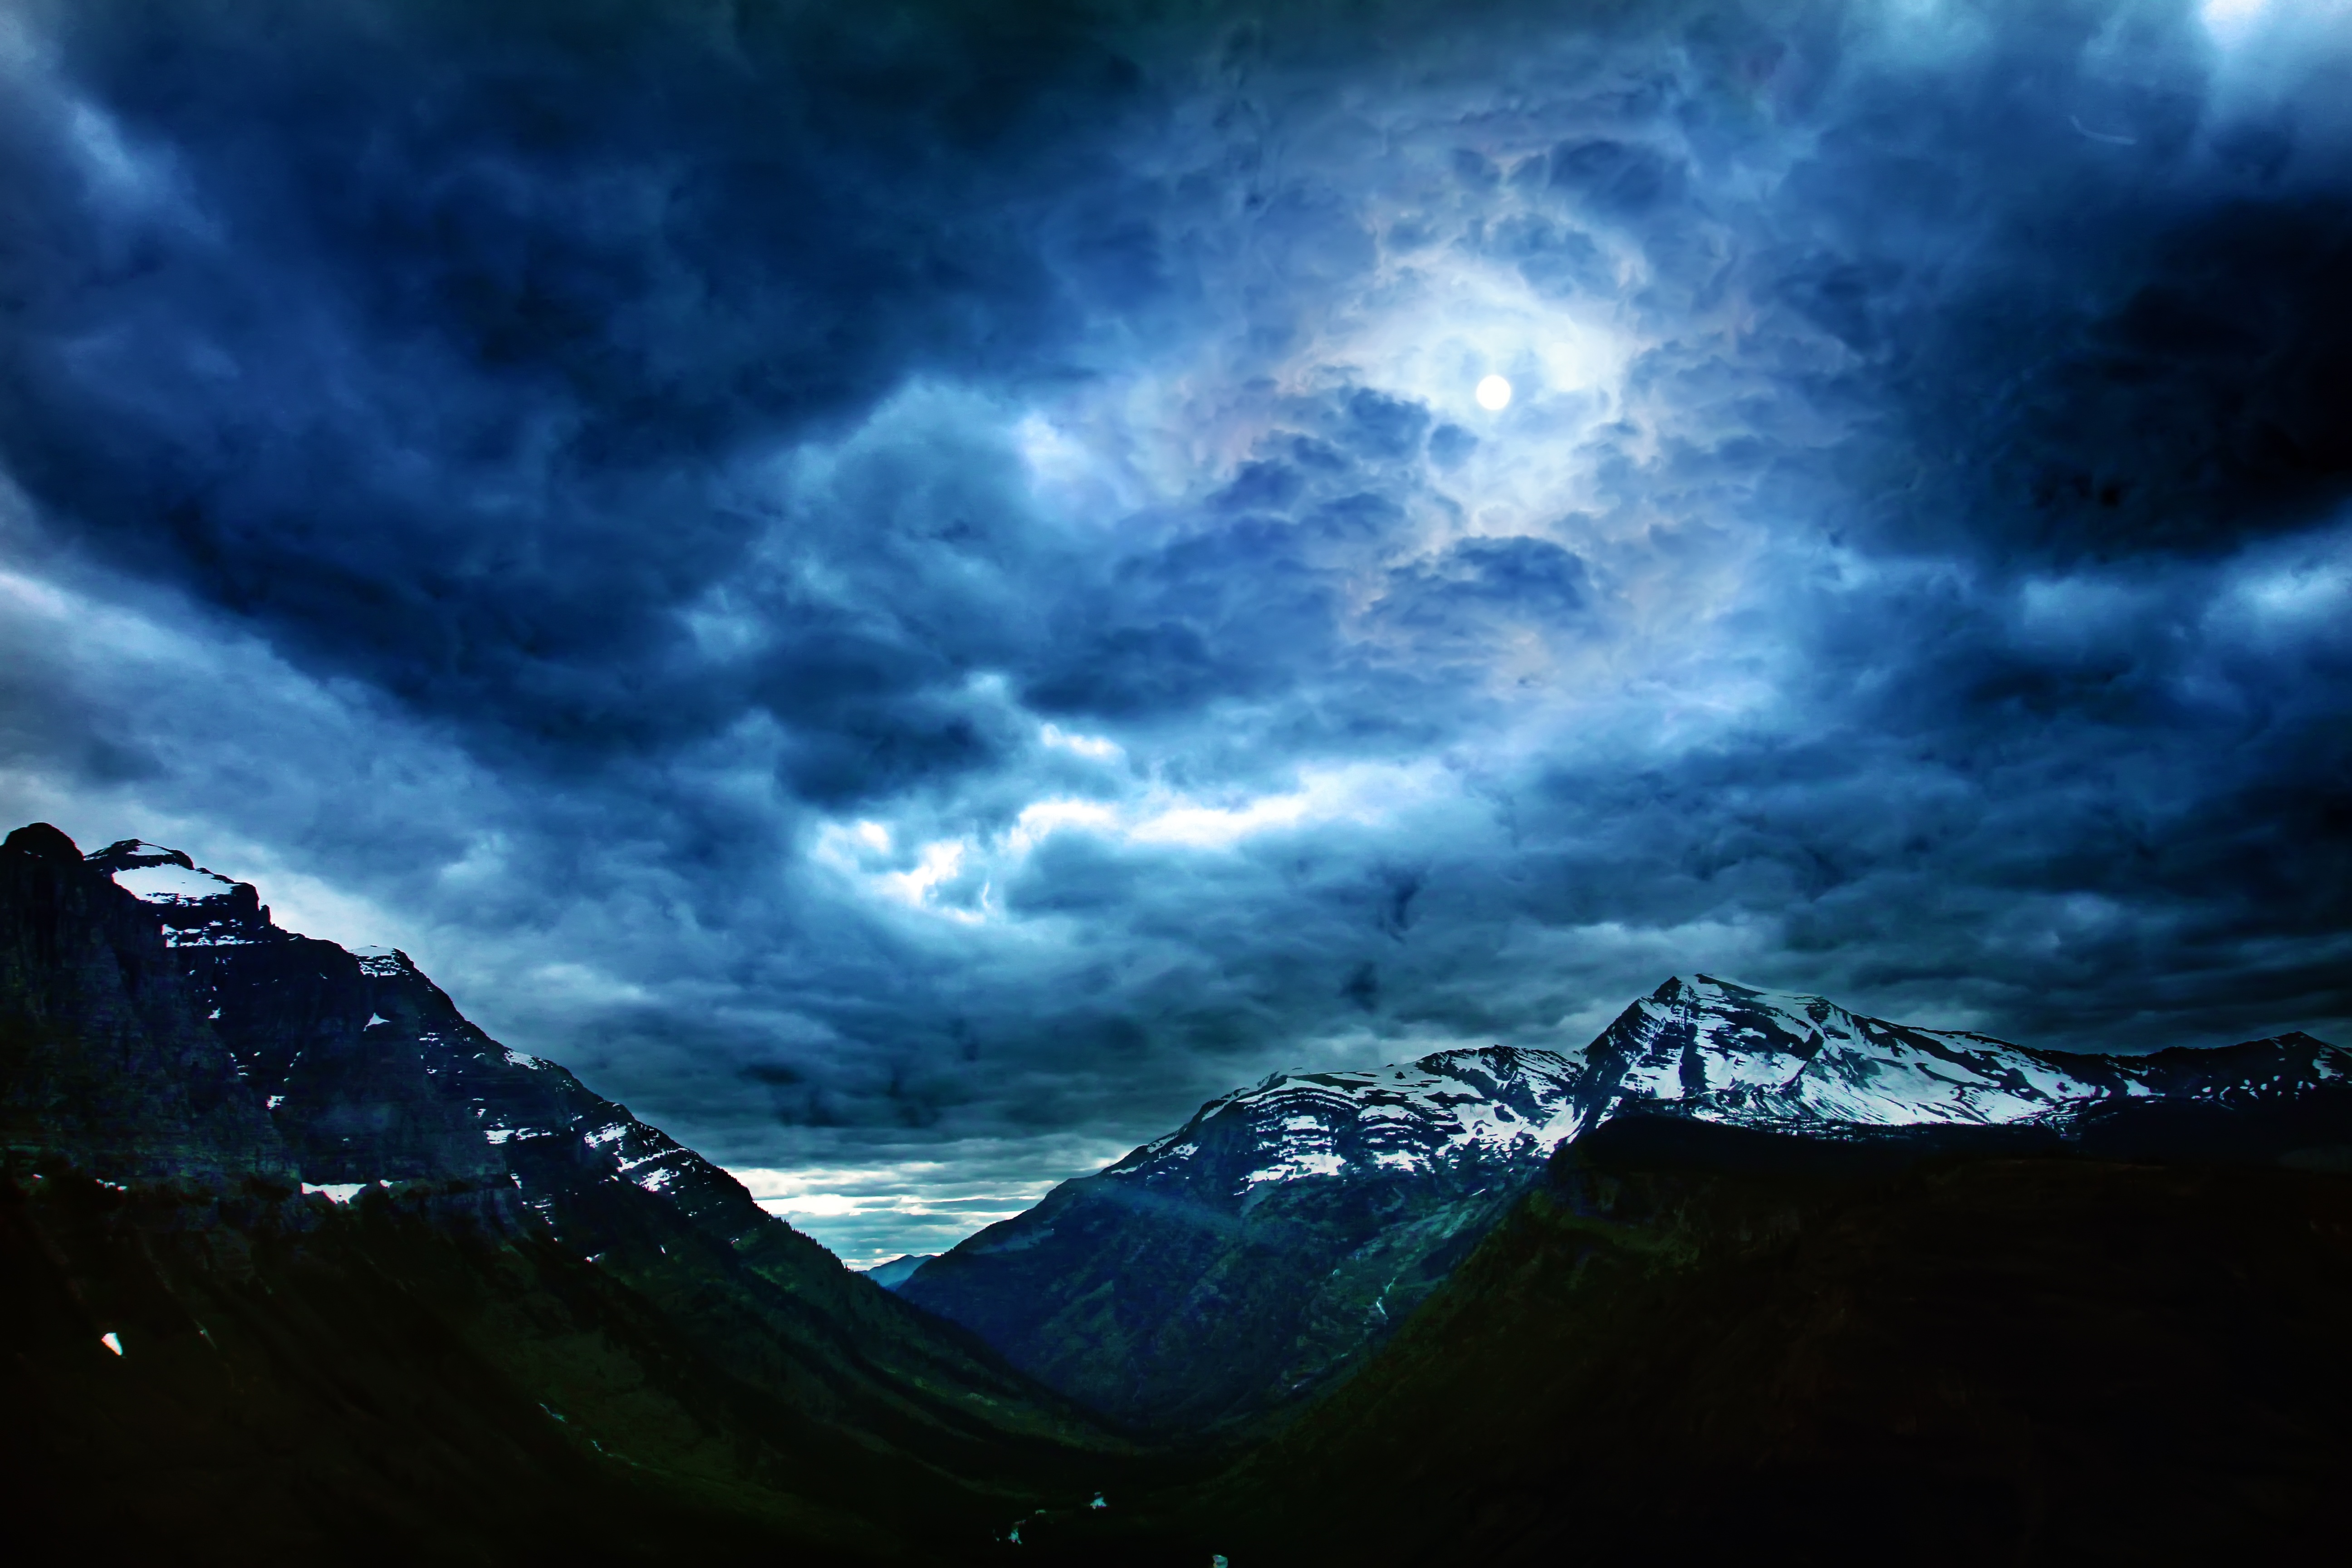
nature, mountain, snow, cloud, sky, sunlight, morning, view, dawn, atmosphere, mountain range, dusk, glacier, park, weather, storm, darkness, blue, national, clouds, glacier national park, meteorological phenomenon, atmospheric phenomenon, mountainous landforms